Qom

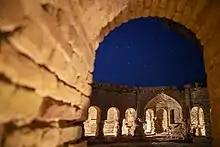
Deire Gachin Caravansarai

The move of a Hadith transmitter from Kufa to Qom, which took place probably in the middle of the 9th century, indicates the increased importance of Qom as a center of Shia learning. At about the same time another military attack on the city occurred in 254/868, when Mofleḥ, the Turkish officer of the caliph Al-Mostaʿin, executed some of its inhabitants because of the city's refusal to pay taxes. Mofleḥ became governor of Qom and lasted in that position for at least five years. During his governorship important Alids moved to Qom and there are references to close contacts between the representative of the 11th Shia's Imam, Hassan al-Askari, in Qom and other Qomis. The representative Aḥmad b. Esḥāq was at the same time administrator of the Fāṭema sanctuary and the agent (wakil) responsible for the pensions of the Alids.